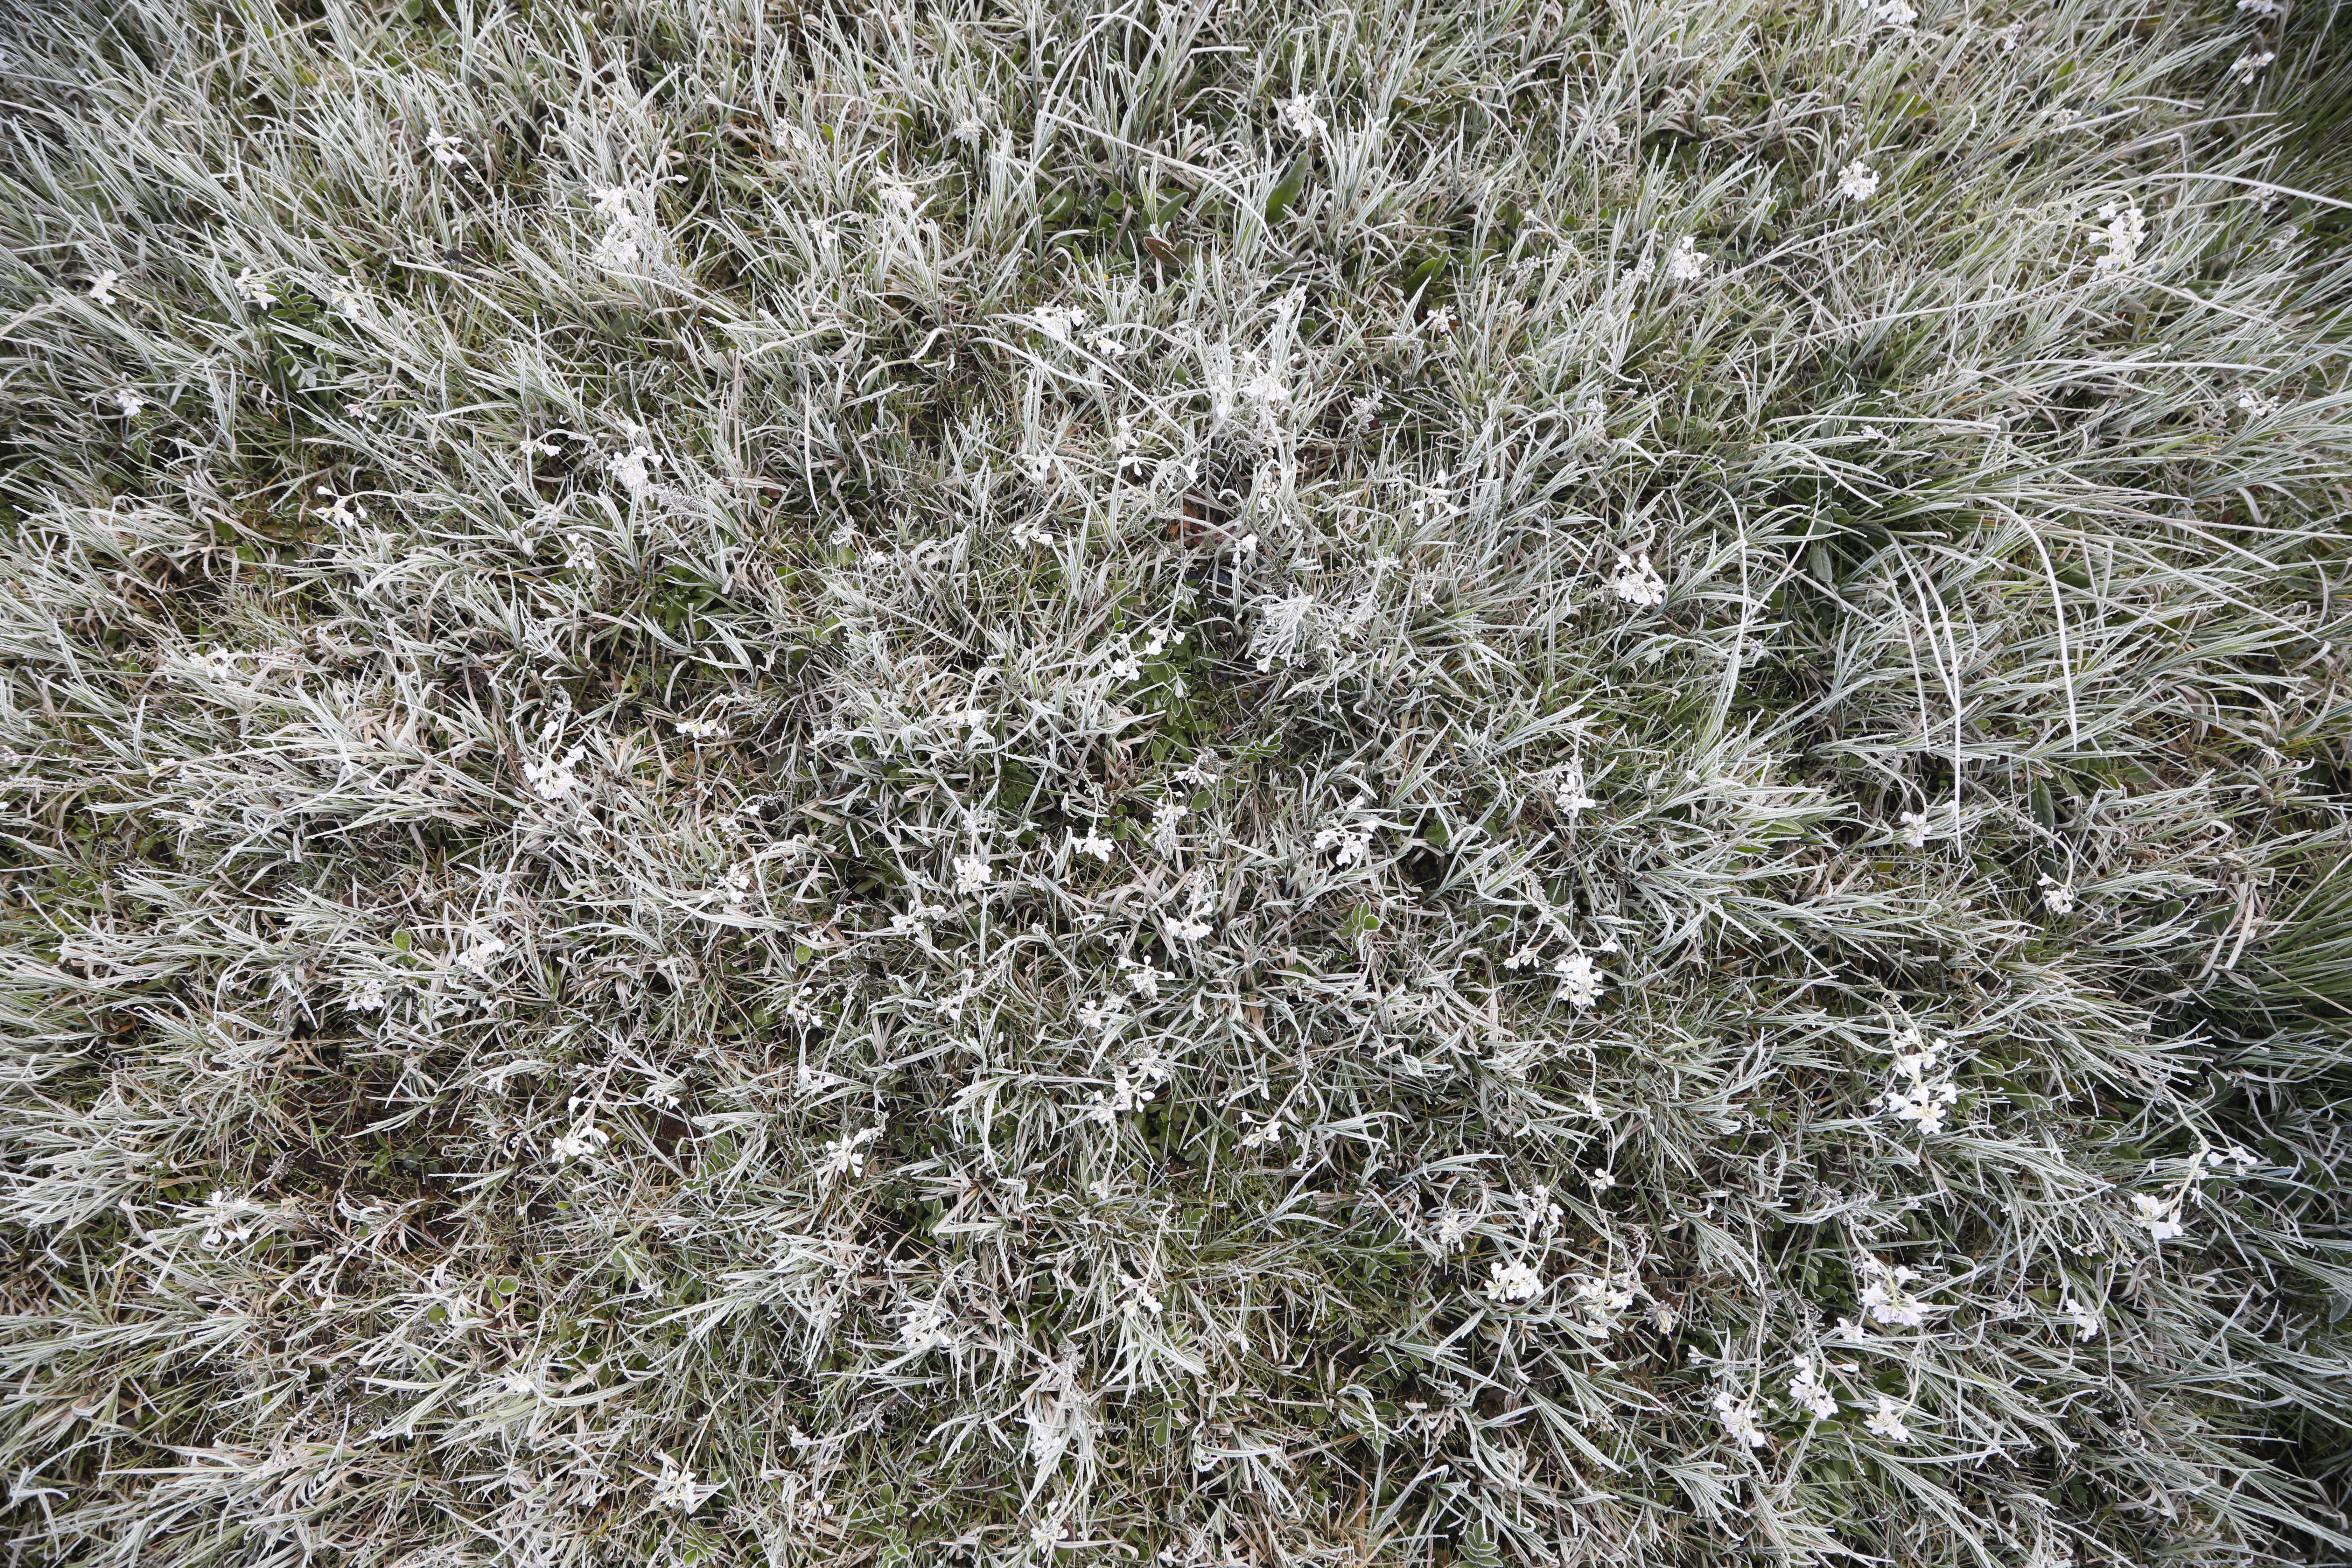
Plant species: Cardamine pratensis